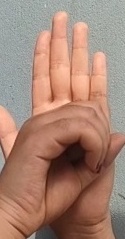
ASL sign: 0